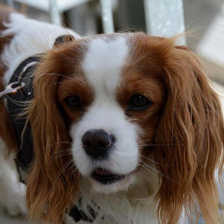
Label: animals